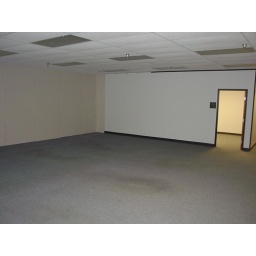
Control room in corner add glass to wall and studio on other side